County of East Frisia

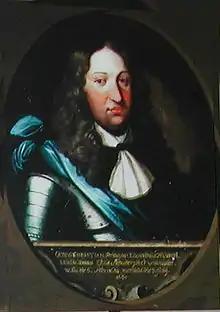
George Christian, Prince of East Frisia (1660–1665)

The successor of Edzard I, his son Enno II, tried to realize the dream of his grandfather Ulrich I and expand his county towards the east of the East Frisian peninsula. After the inauguration of Enno II and Johan I as rulers of Jever, they appointed the lord of Oldersum, Boing, as stadtholder of the Jeverland. They had absolutely no intention of adhering to the marriage treaty that their father had concluded with the female heirs of Jever. They assumed that they could make the Jeverland part of their county for good through a display of military power. However, they had not counted on the stubborn resistance of Maria of Jever. In the midst of this struggle, Boing of Oldersum chose to change sides. He became a loyal follower of Maria of Jever and he turned against the East Frisian counts. In 1531 he expelled the East Frisian garrison in Jever and thus ended the occupation of the Jeverland by Enno II and Johan I. He was also driven by love for Maria. Initially he was engaged to Margarethe von Dornum, the daughter of Ulrich von Dornum. However, this engagement was annulled and Boing remained nearby as a faithful follower of Maria.